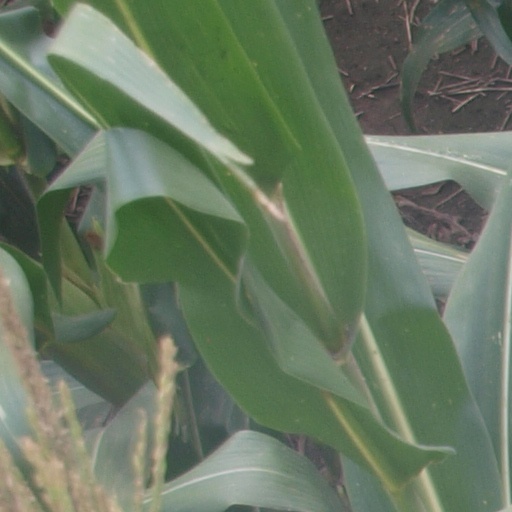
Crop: maize; corn